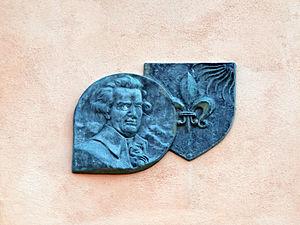
L'Île-Rousse est une commune française située dans la circonscription départementale de la Haute-Corse et le territoire de la collectivité de Corse. La ville appartient à la piève d'Aregno, en Balagne.